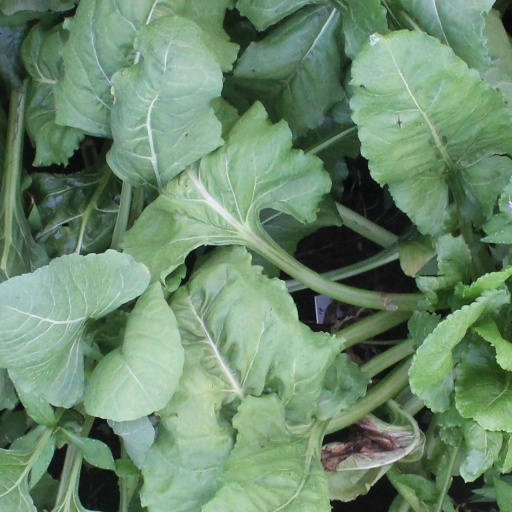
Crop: sugar beet